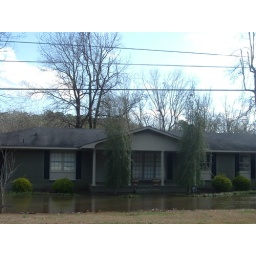
house under water in Gadsden